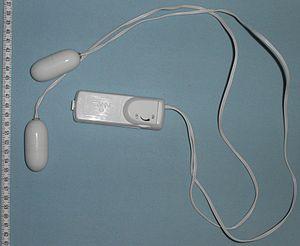
Un œuf vibrant est un type de vibromasseur ovoïde. Il procure un massage vibrant et peut se placer dans l'anus ou le vagin.